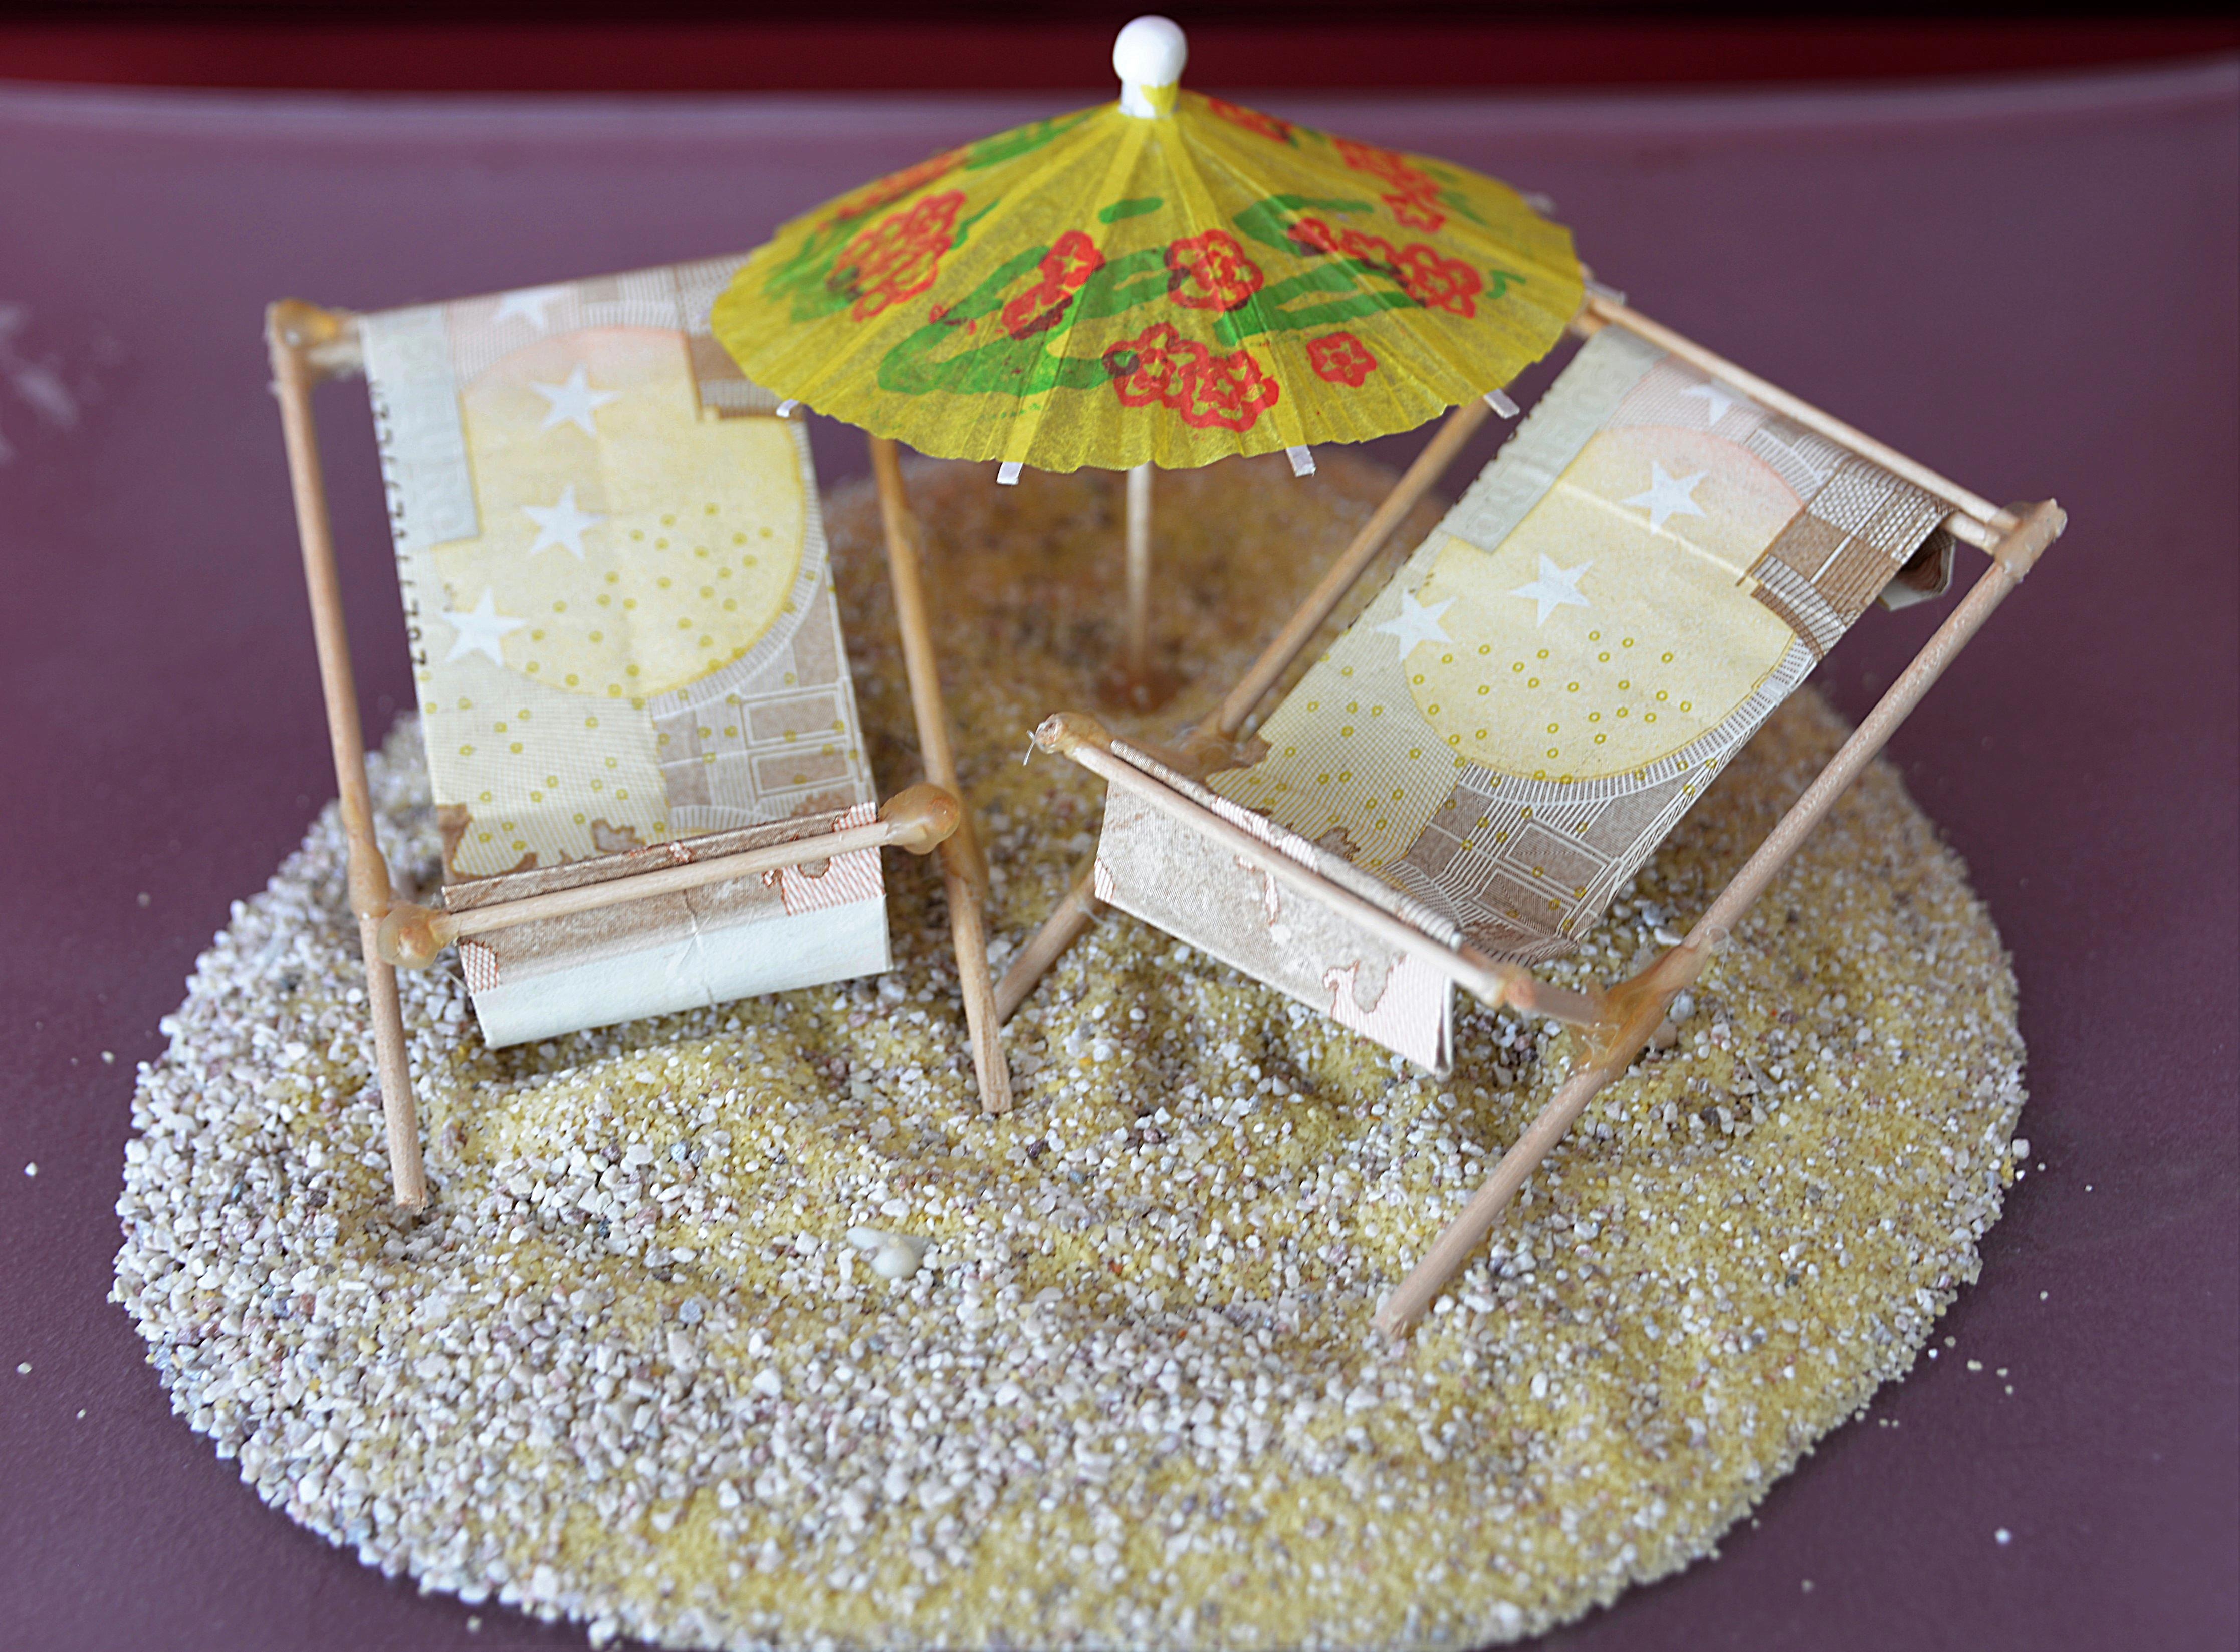
sand, food, dessert, lighting, cake, folded, torte, bank note, sun loungers